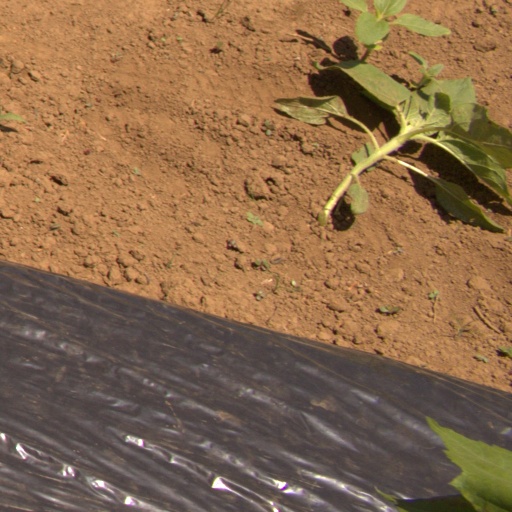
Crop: Jerusalem artichoke